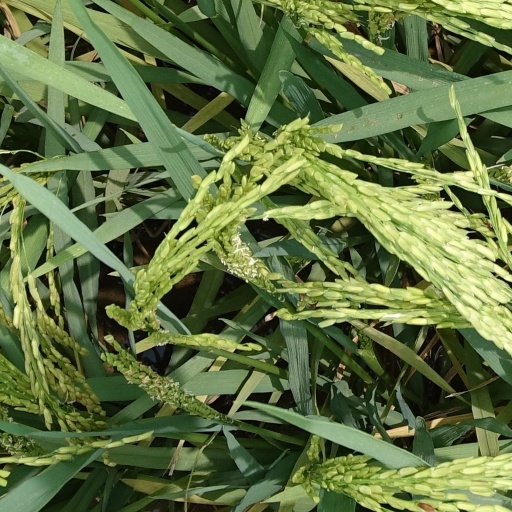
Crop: rice